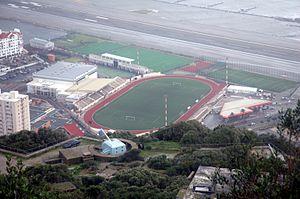
Le Victoria Stadium est un stade à usages multiples situé à Gibraltar. Il est à l'heure actuelle surtout utilisé pour les rencontres de football, mais aussi d'athlétisme, et peut accueillir près de 5 000 personnes, il accueille également l'annuel Gibraltar Music Festival.